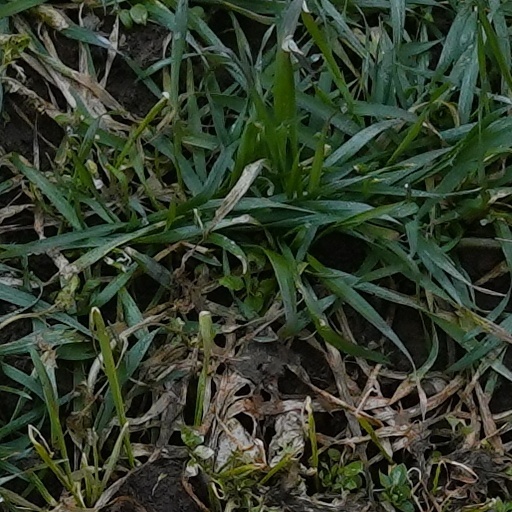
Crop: wheat